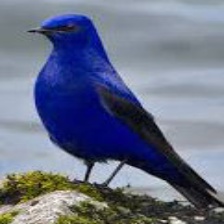
Species: GRANDALA
Scientific name: GRANDALA COELICOLOR